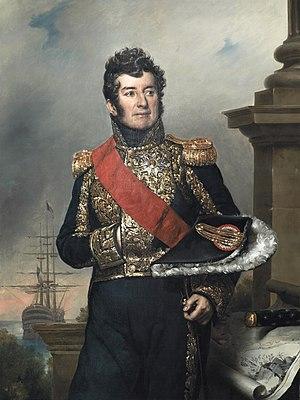
Cette liste non exhaustive répertorie des personnalités nées à Toulon, en région Provence-Alpes-Côte d'Azur, en France, en suivant un classement par ordre alphabétique. Pour chaque personnalité; sont donnés : le nom, l'année de naissance, l'année de décès le cas échéant, ainsi que des précisions sur les qualités ou professions des personnes citées.
Laurent Jean-François, comte de Truguet, né à Toulon le 10 janvier 1752 et mort dans cette même ville le 26 décembre 1839, est un officier de marine français des XVIIIᵉ et XIXᵉ siècles. Amiral de France, il est ministre de la Marine et ambassadeur de France en Espagne.